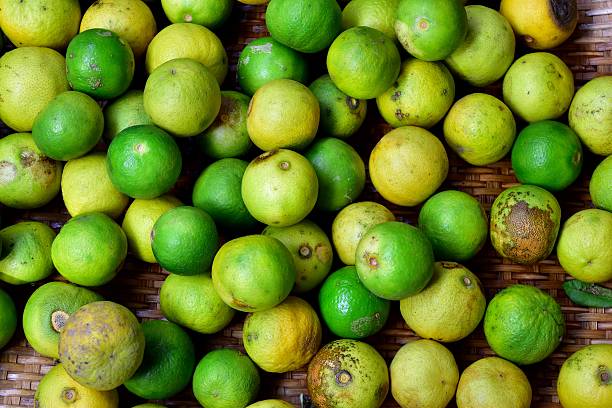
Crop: unknown
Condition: citrus_canker